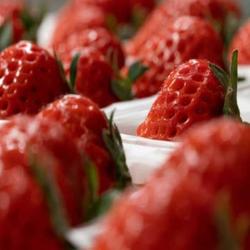
Label: Strawberry